Theatr Clwyd

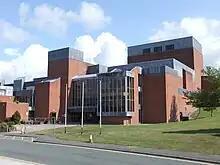
Theatr Clwyd

Theatr Clwyd is a regional arts centre and producing theatre from Mold, Flintshire, in North East Wales. It opened as Theatr Clwyd in 1976, but was known between 1998 and 2015 as Clwyd Theatr Cymru, before reverting to its original name.